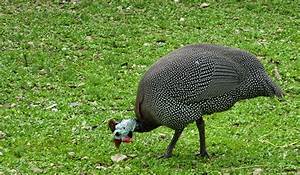
Label: gallina